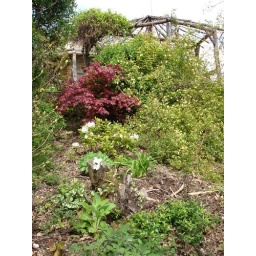
The Banks rose almost in flower and the Rhodedendron Cunninghams White planted 2005